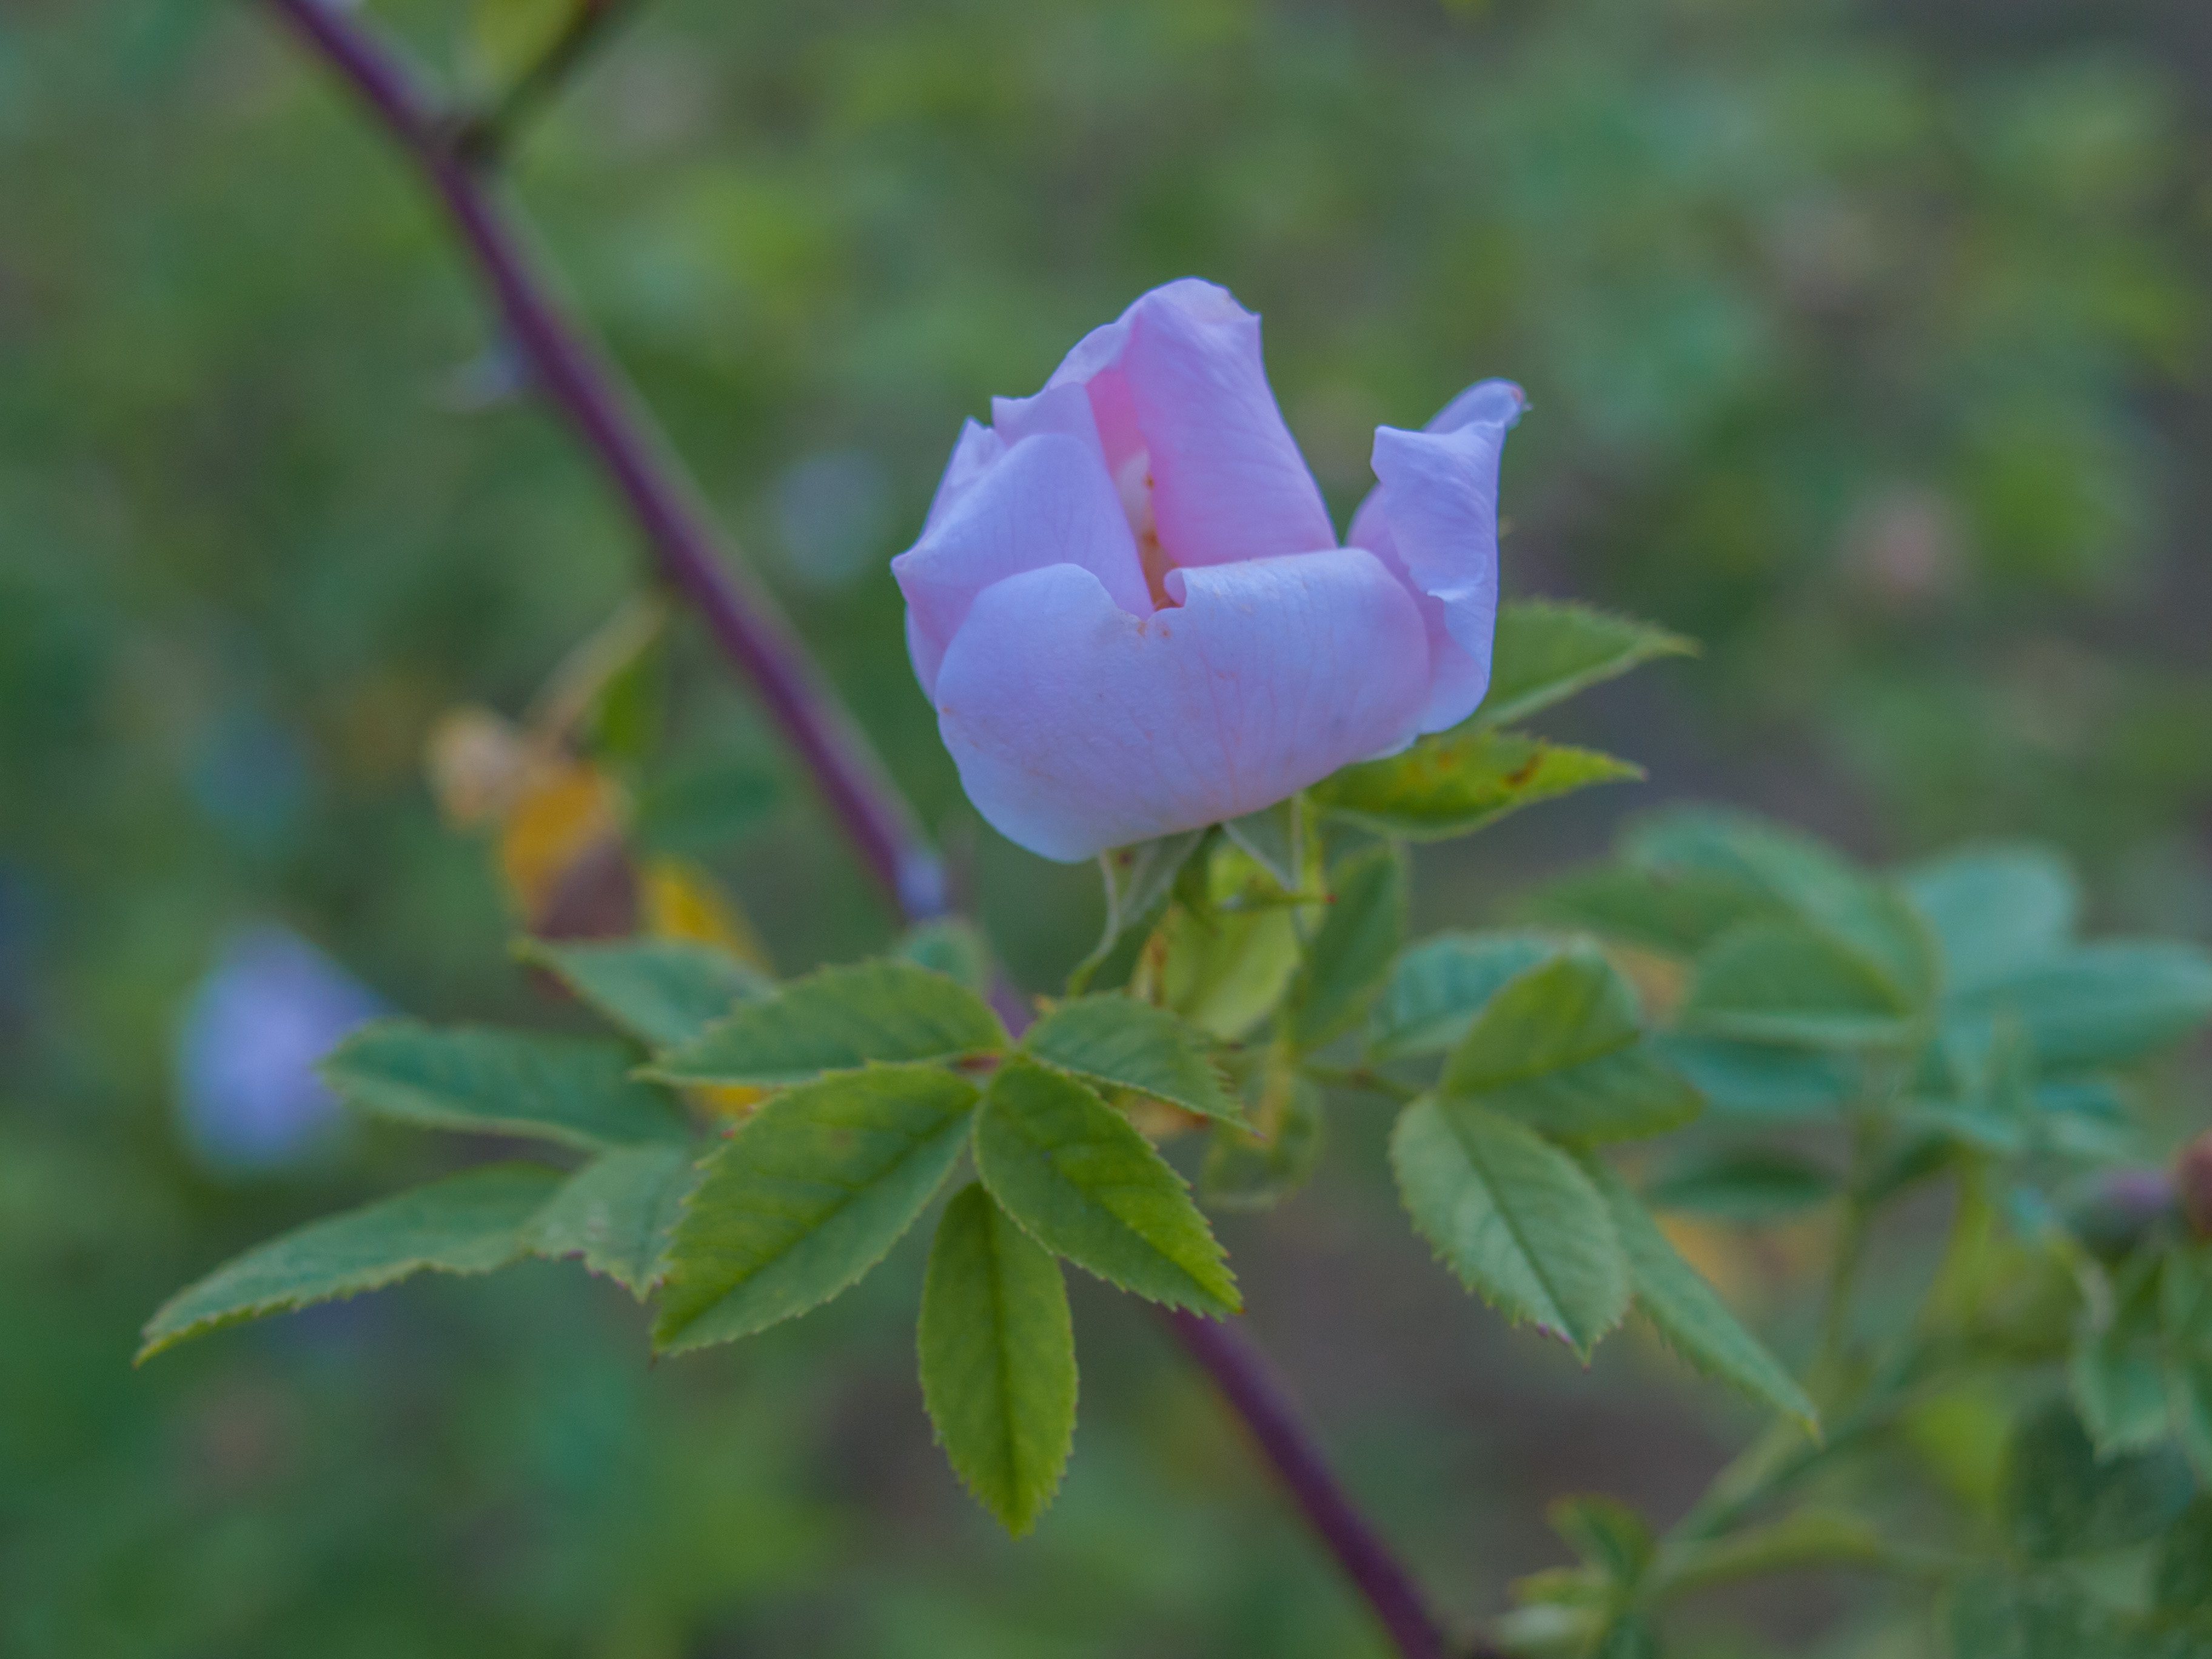
flower, flowering plant, petal, plant, pink, rose family, leaf, botany, rose, bud, rosa dumalis, rose order, photography, prickly rose, wildflower, floribunda, Virginia Rose, burnet rose, plant stem, perennial plant